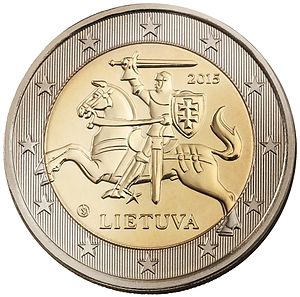
Litauiske euromønter / Den nationale side
Litauen er et EU-land, der tiltrådte Eurozonen ved at indføre euroen den 1. januar 2015.